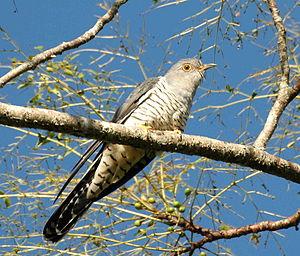
Le Coucou oriental est une espèce de Coucous, oiseaux de la famille des Cuculidae. Son aire de répartition s'étend à travers l'Asie ; il hiverne dans la péninsule Malaise, en Insulinde et dans l'ouest de l'Océanie.